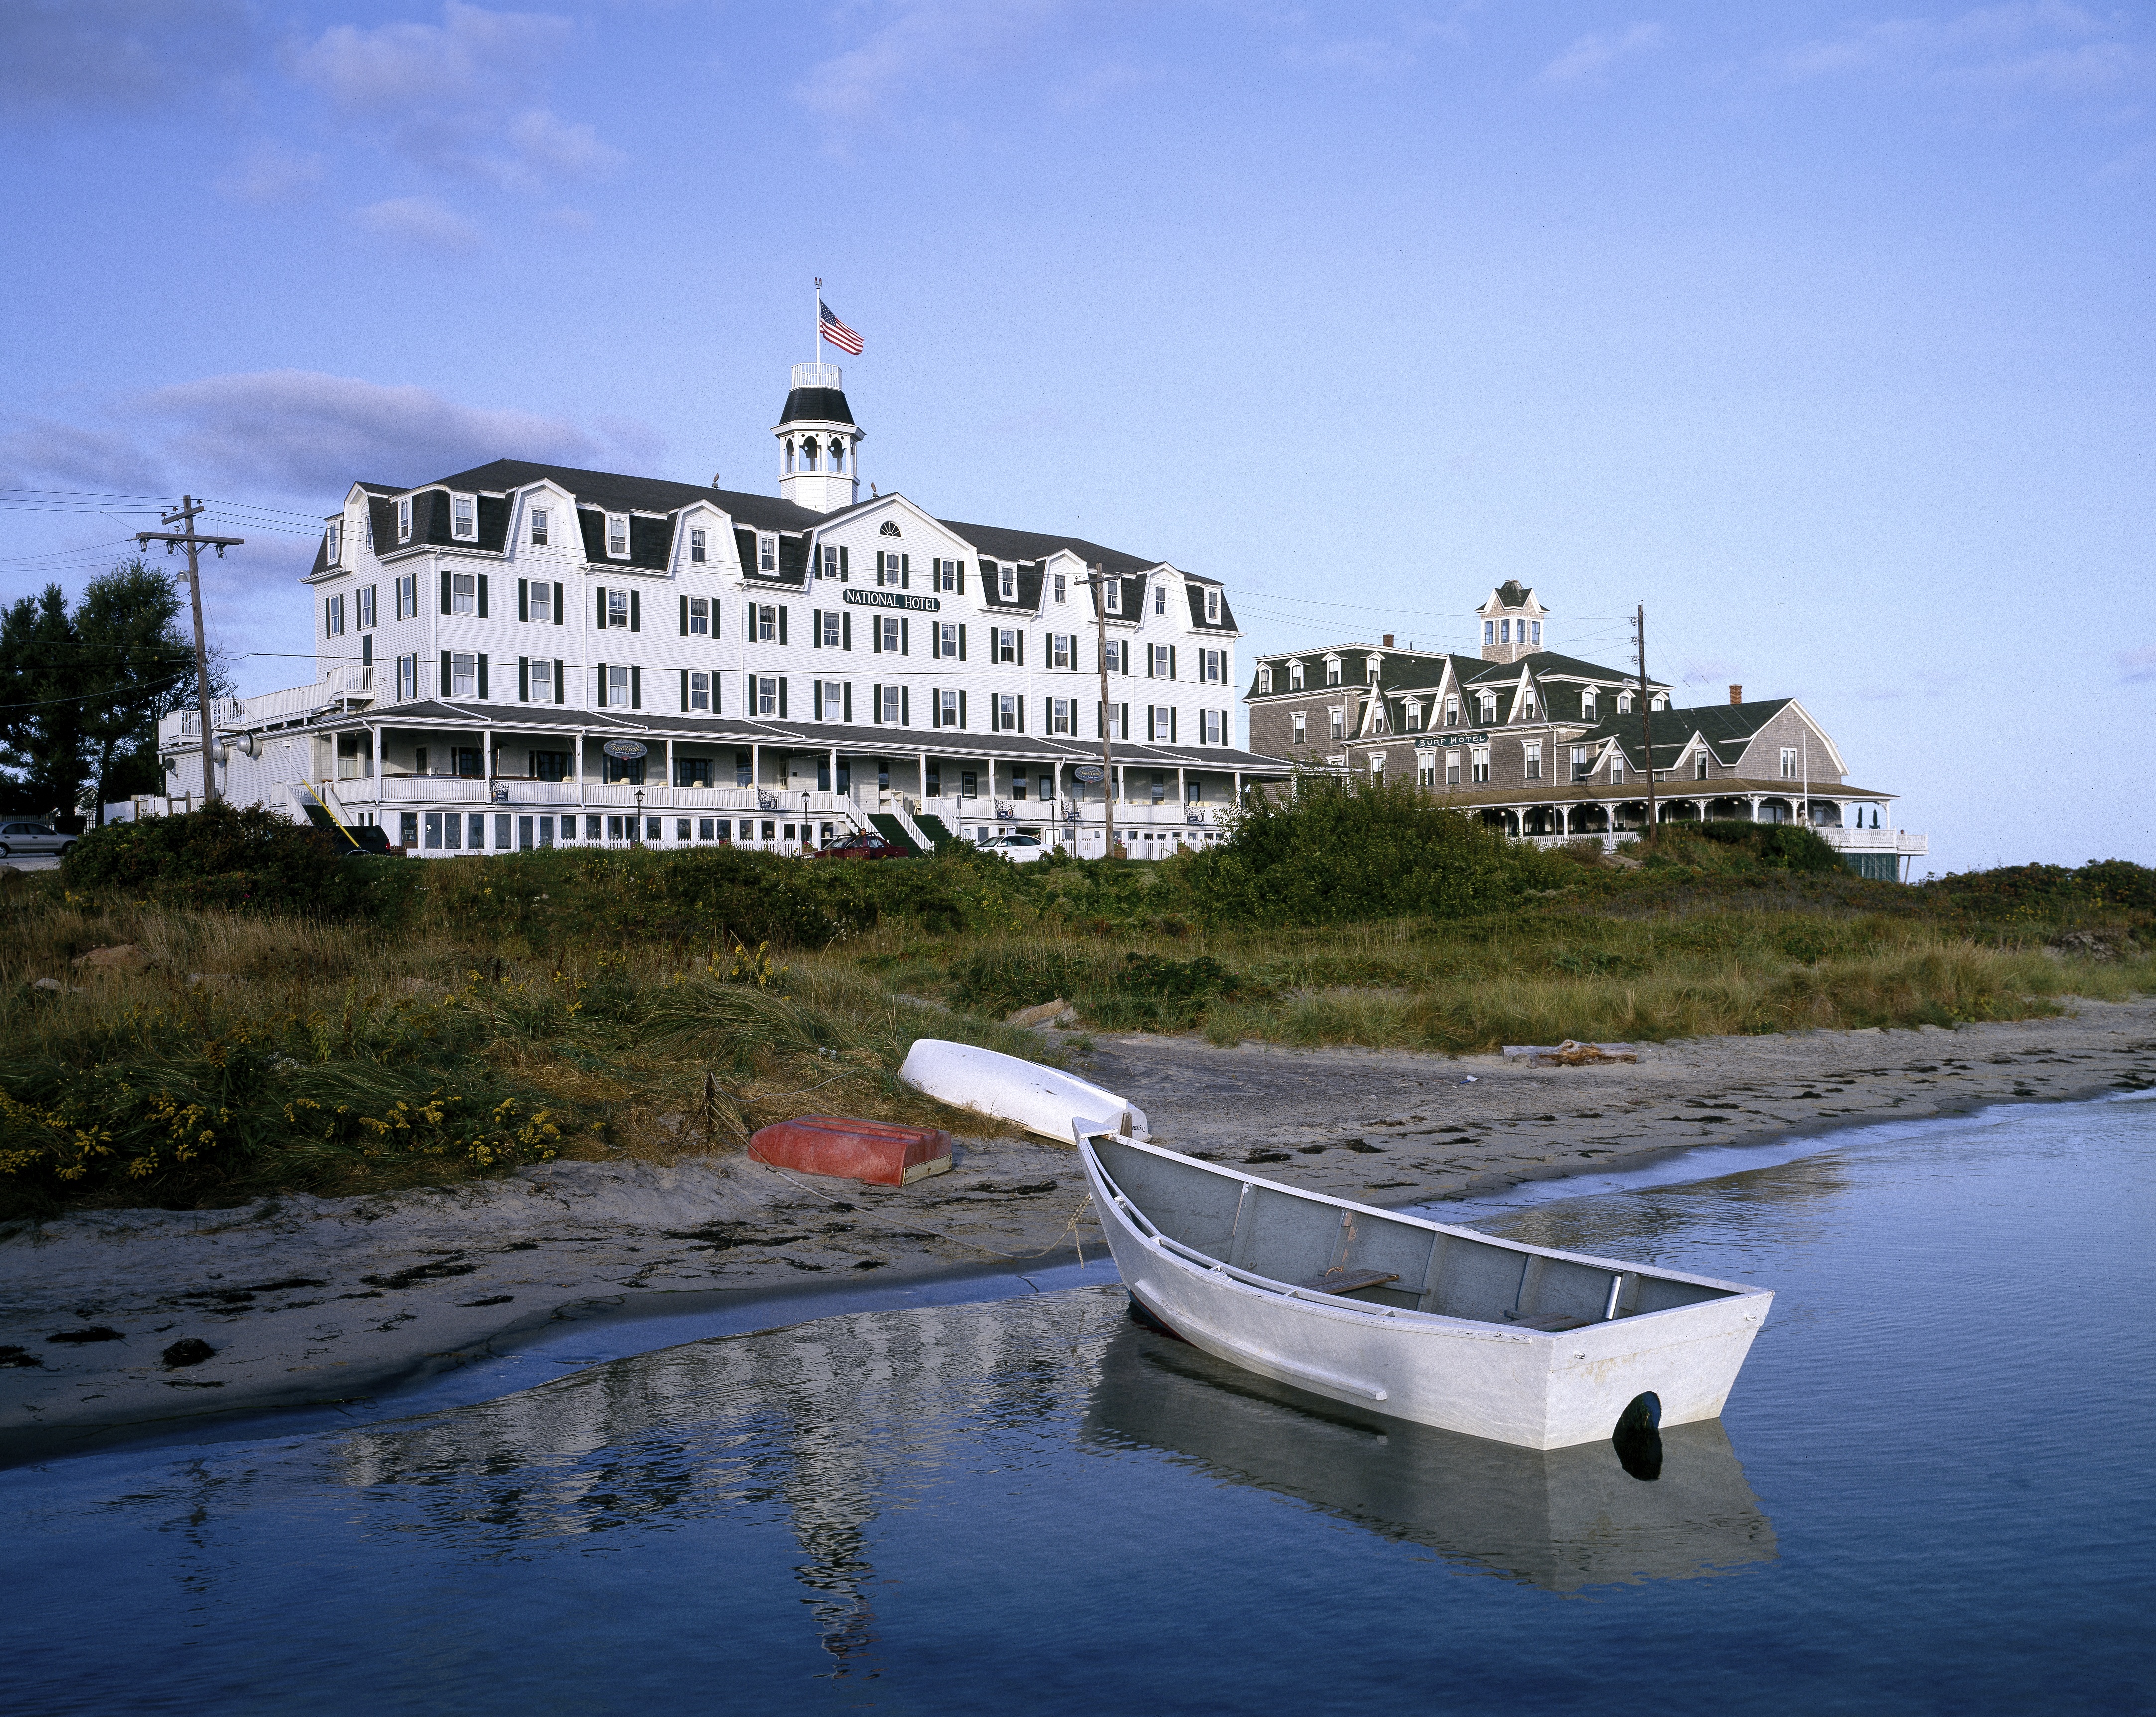
beach, sea, coast, water, nature, dock, architecture, boat, building, home, river, boot, reflection, vehicle, usa, america, harbor, marina, rest, waterway, united states, rowing boat, luxury, hotel, atlantic, north america, nobel, rhode island, carol m highsmith, luxury hotel, nobel hotel, national hotel, block island